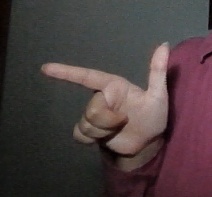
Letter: yaa